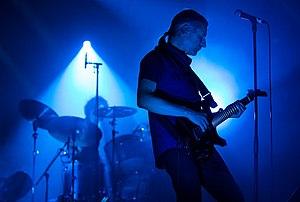
Concert du groupe suisse The Young Gods au Hellfest 2019, Clisson, France.